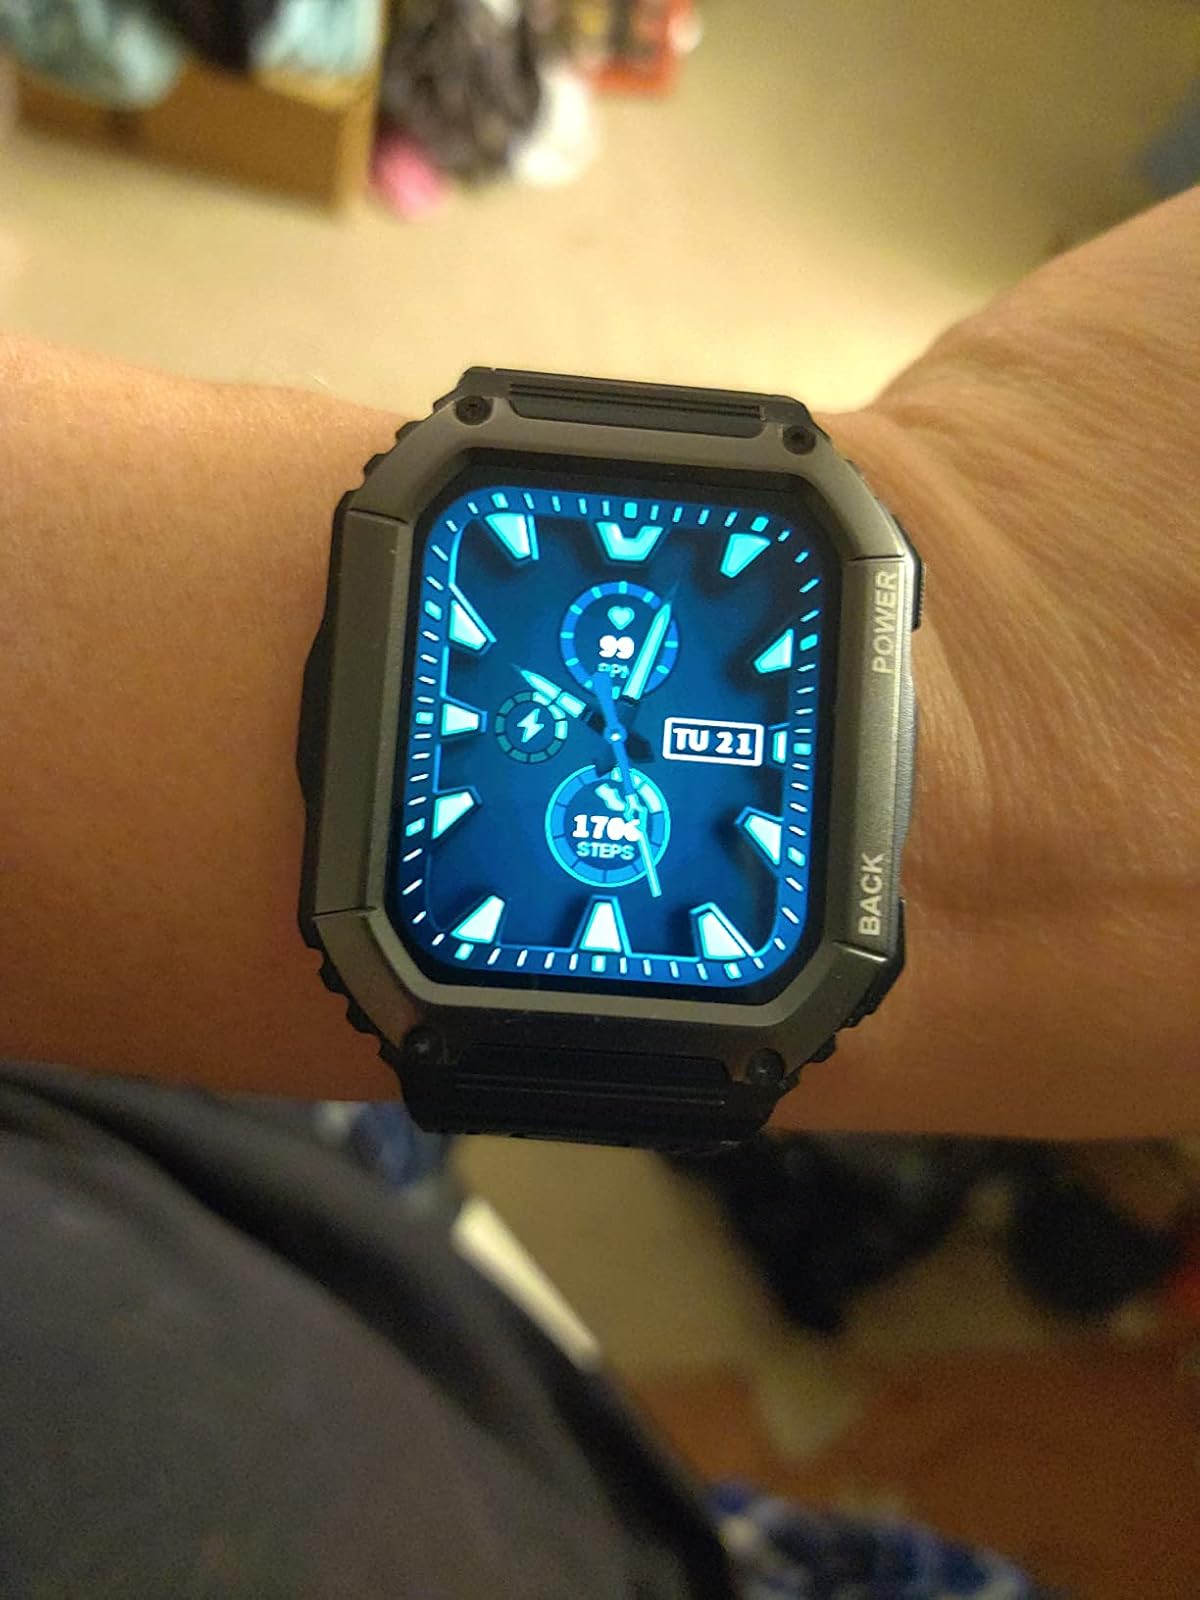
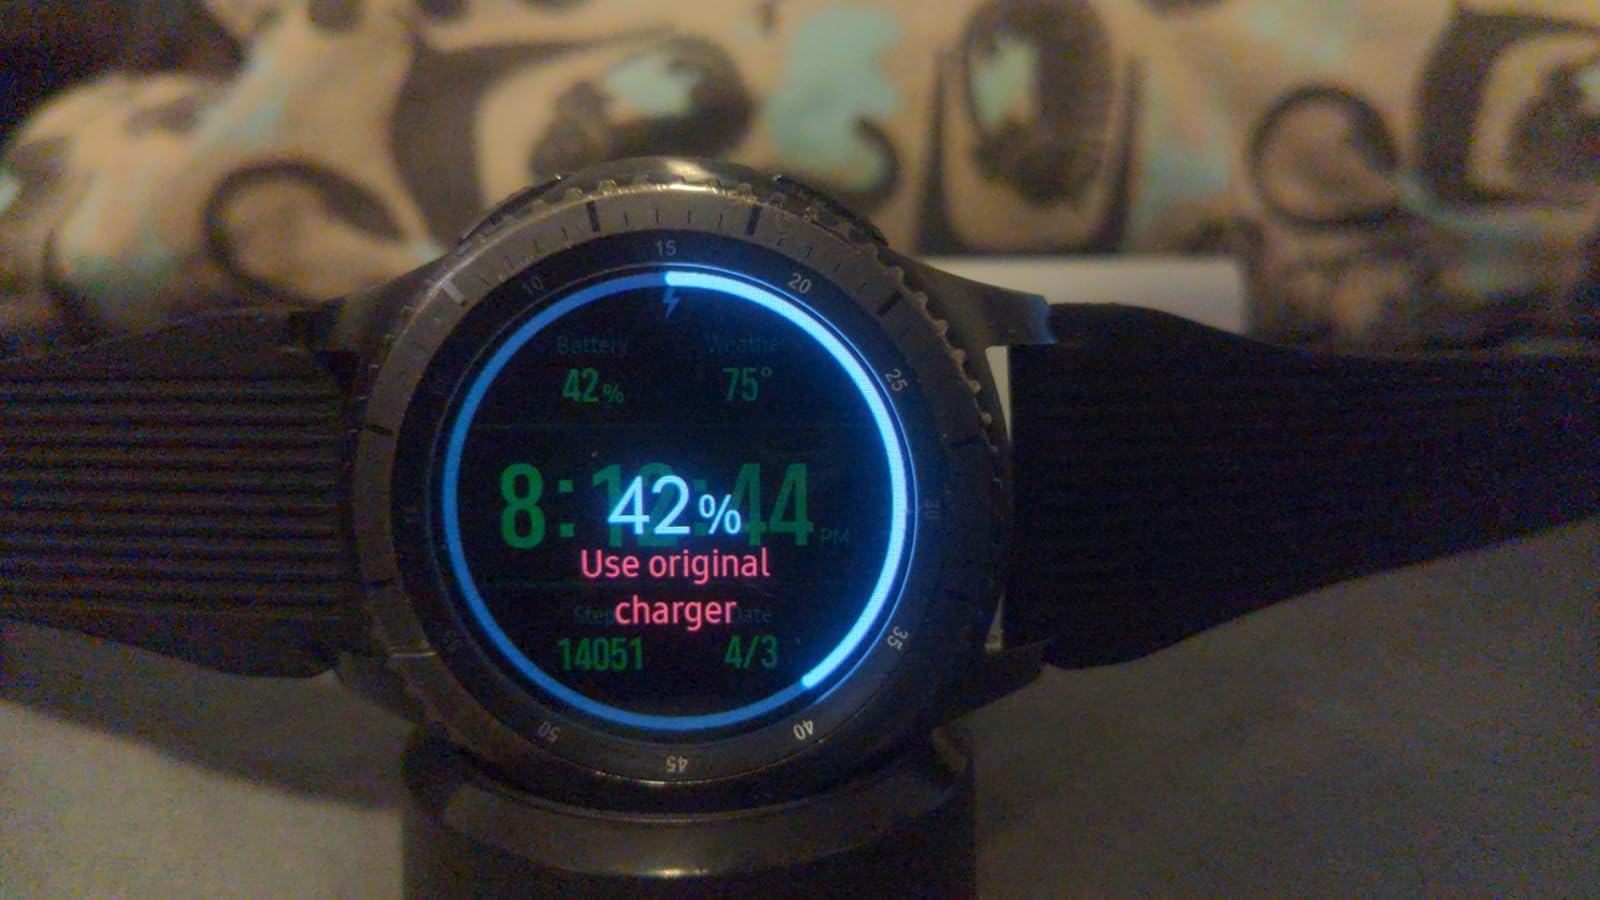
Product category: smartwatch
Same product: no